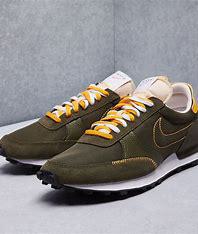
Brand: Nike
Model: Dbreak Type